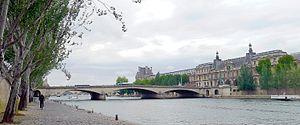
Palais du Louvre, Pont Royal, Port des Saints-Pères - Paris I, VII
Le port des Saints-Pères est une voie des 6ᵉ et 7ᵉ arrondissements de Paris, en France.